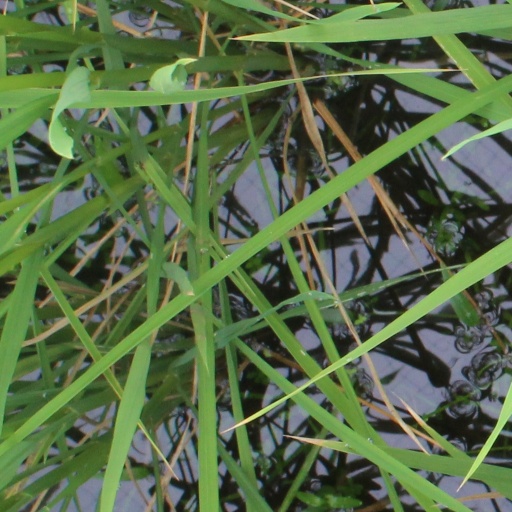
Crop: rice